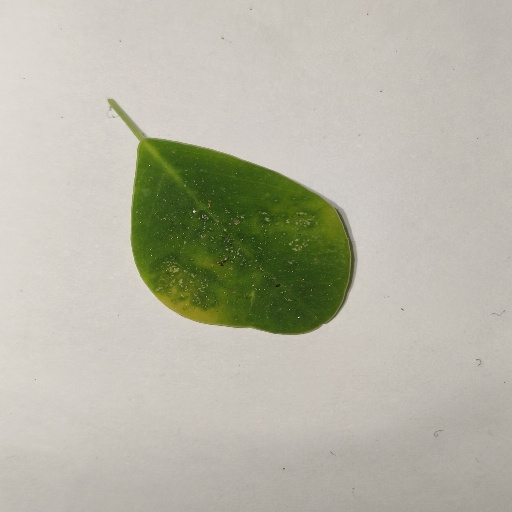
Species: Sojina
Leaf condition: Healthy Leaf